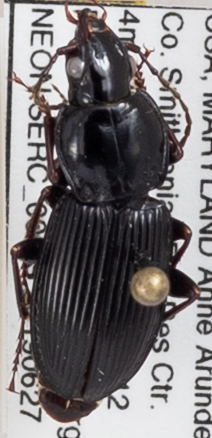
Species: Pterostichus stygicus
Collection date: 2019-06-27
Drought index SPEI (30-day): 0.29
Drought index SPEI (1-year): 2.09
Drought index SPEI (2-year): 2.09